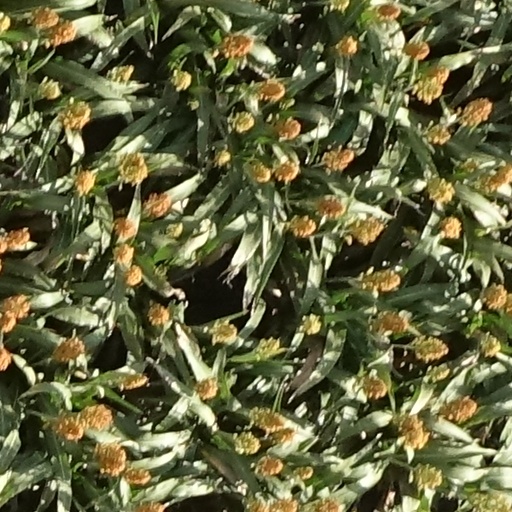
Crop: sorghum